Napoleonic looting of art

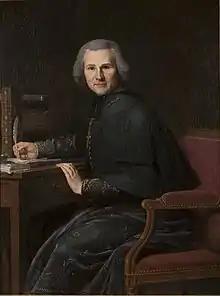
Henri Grégoire

Napoleonic looting of art refers to a series of confiscation of artworks and precious objects carried out by French troops and officials in the conquered territories of the French Republic and Empire, including the Italian Peninsula, Spain, Portugal, the Low Countries, and Central Europe. The looting began around 1794 and continued through Napoleon I's rule of France, until the Congress of Vienna in 1815 ordered the restitution of the works.